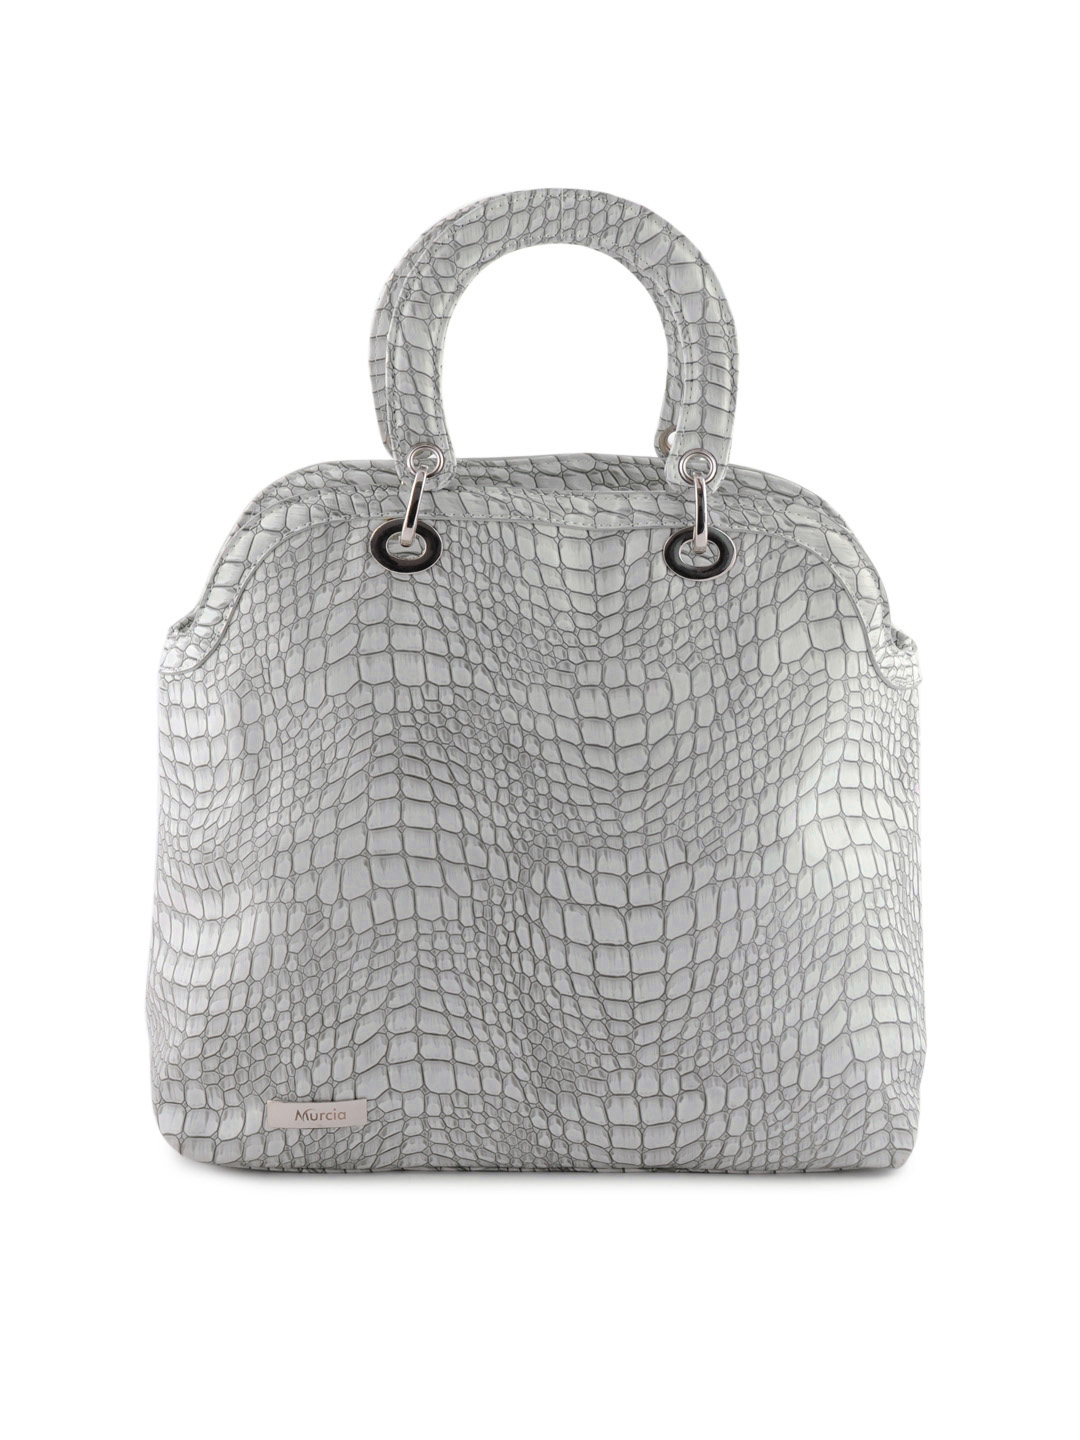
Murcia Women Casual Olive Handbag
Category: Accessories / Bags / Handbags
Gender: Women
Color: Olive
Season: Winter 2015
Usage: Casual